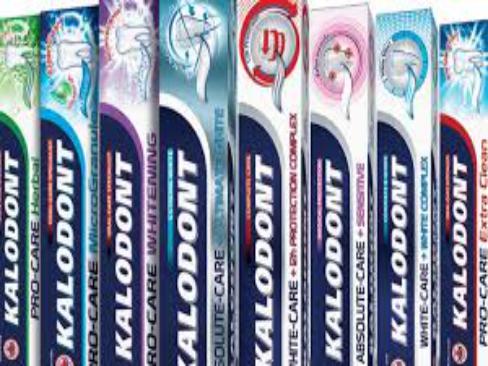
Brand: Kalodont
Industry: Necessities